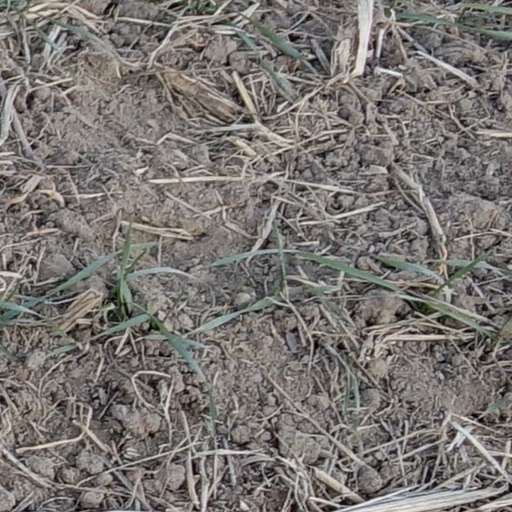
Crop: wheat